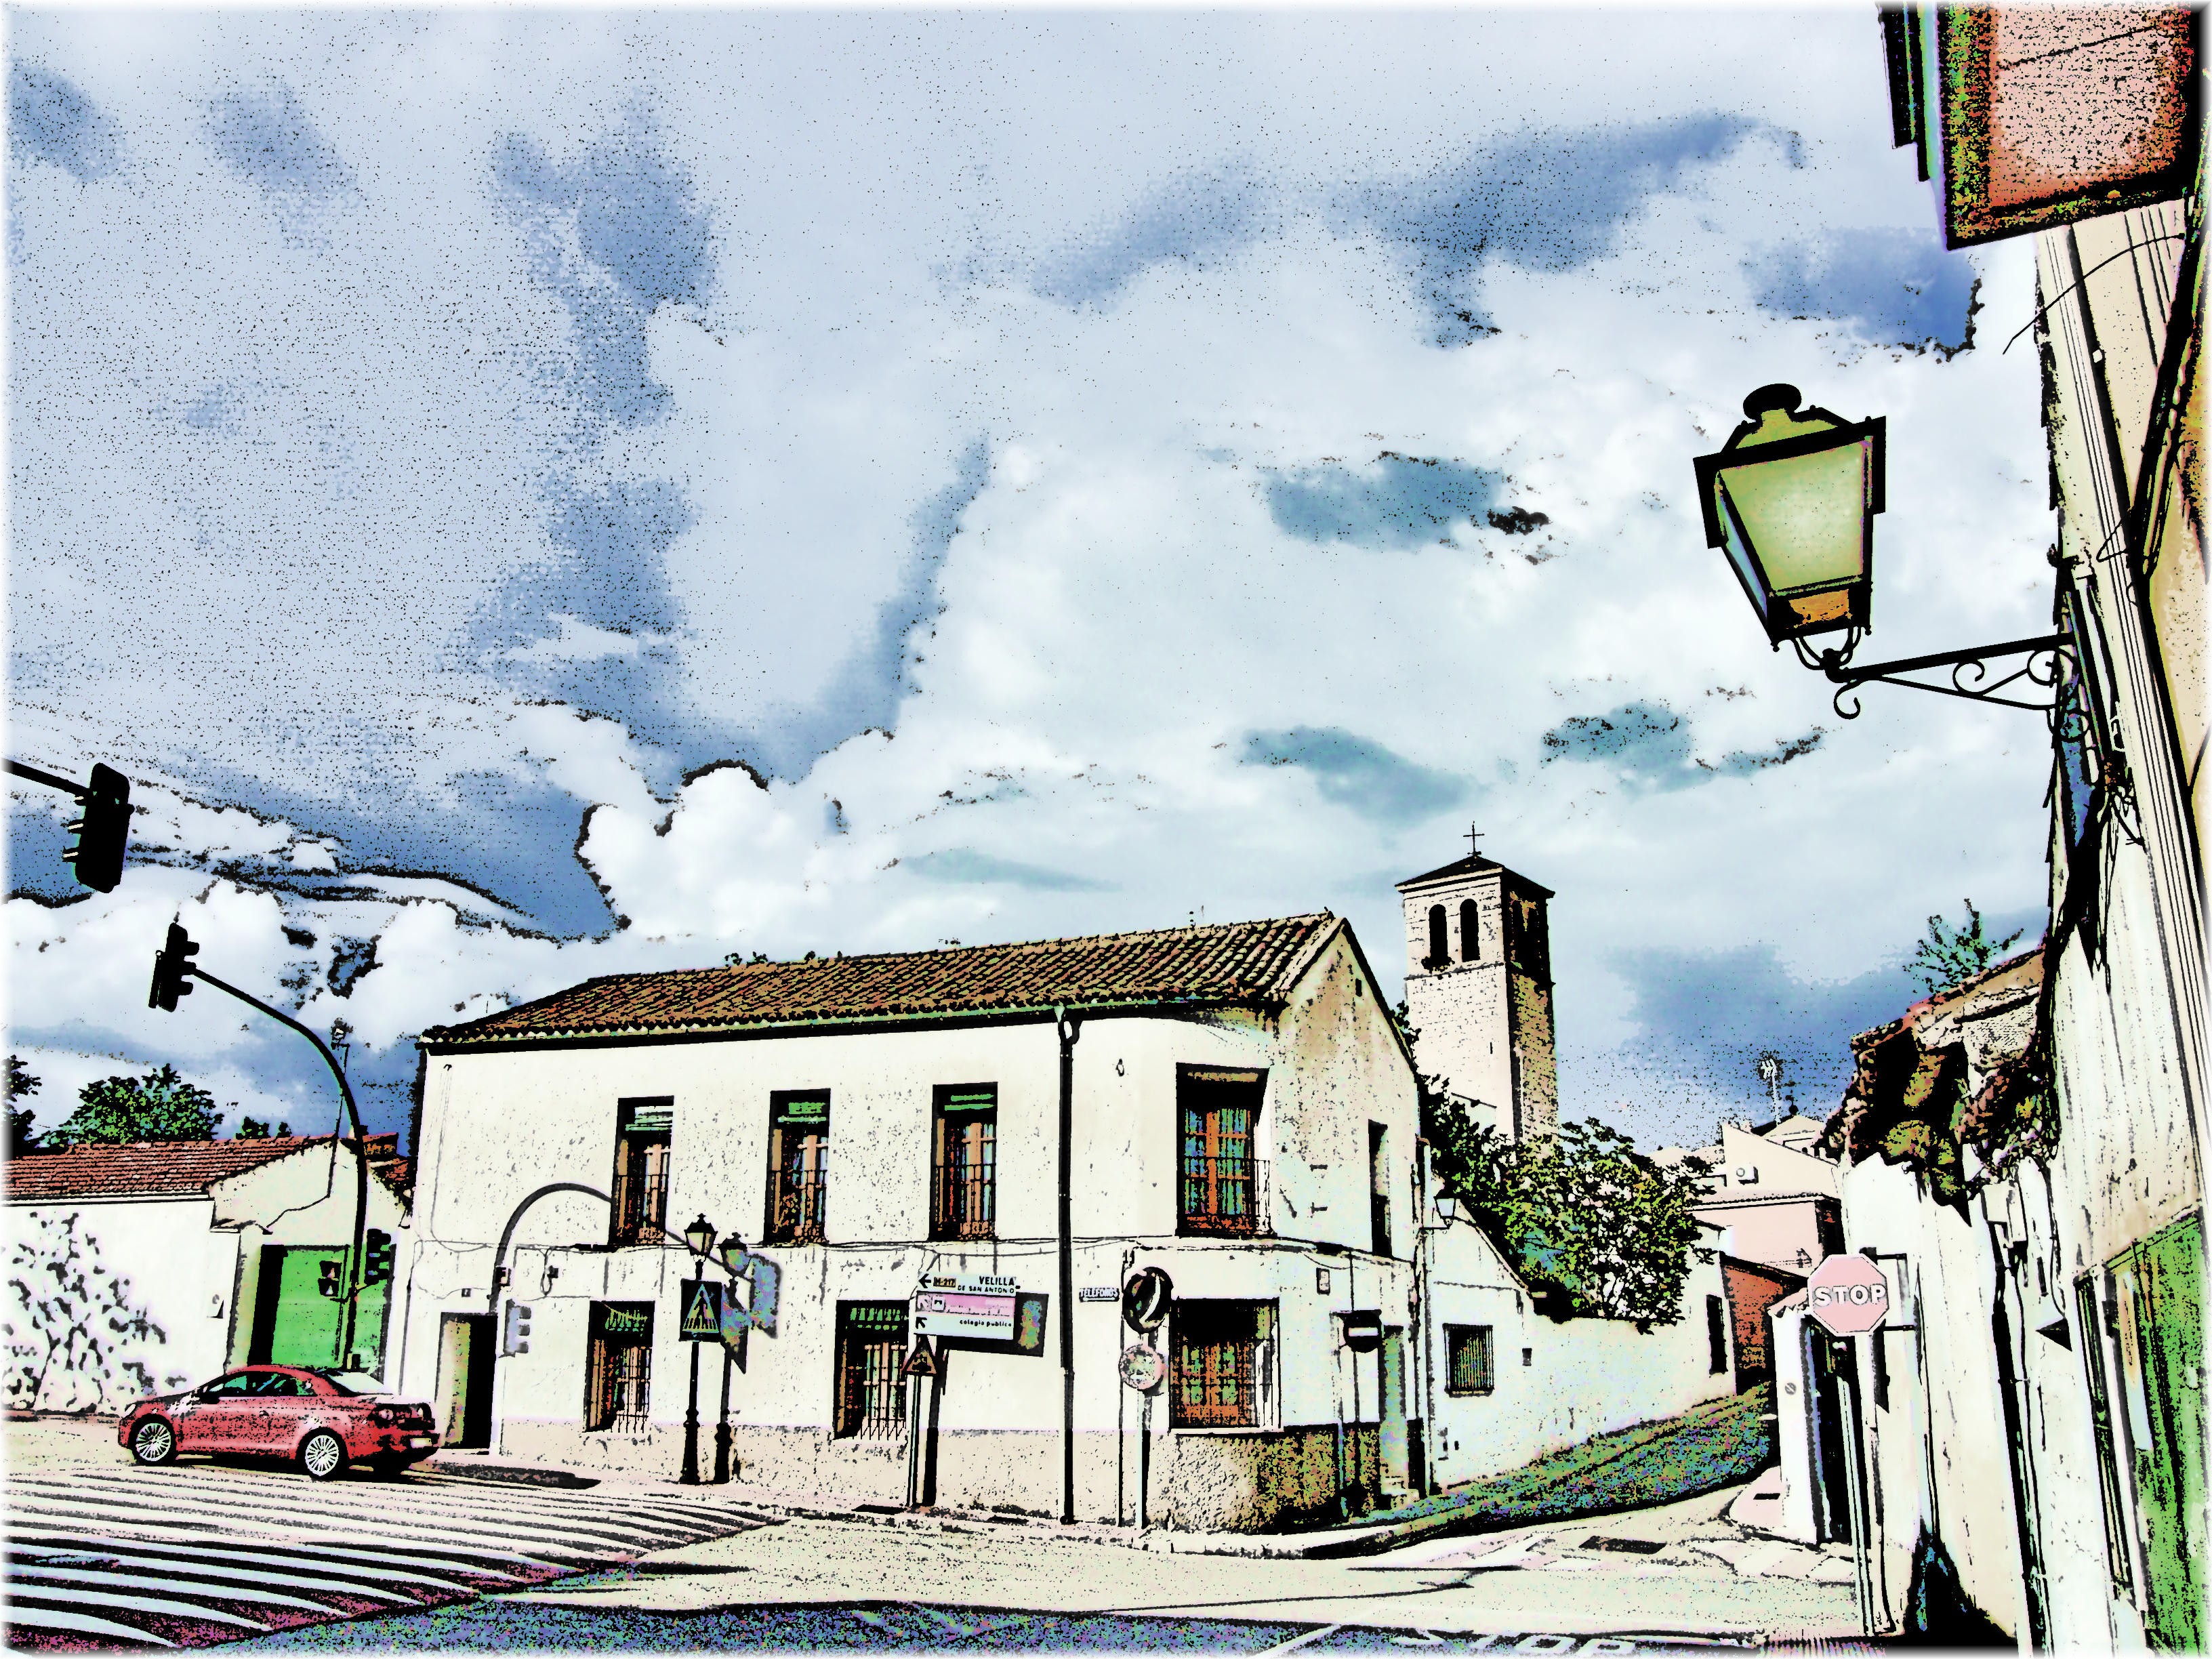
town, cityscape, village, suburb, europe, painting, art, spain, drawing, mural, europa, espaa, pueblos, mygearandme, pobos, comunidadmadrid, loeches, neighbourhood, watercolor paint, residential area